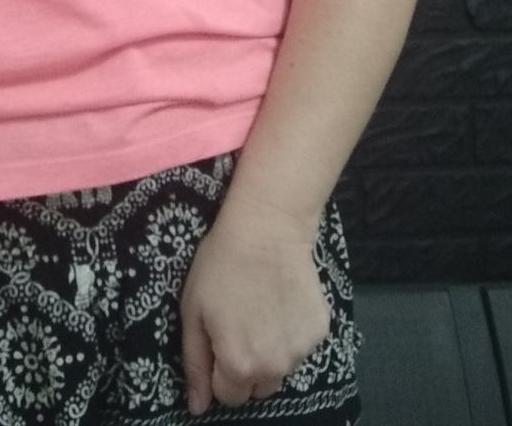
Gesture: no_gesture